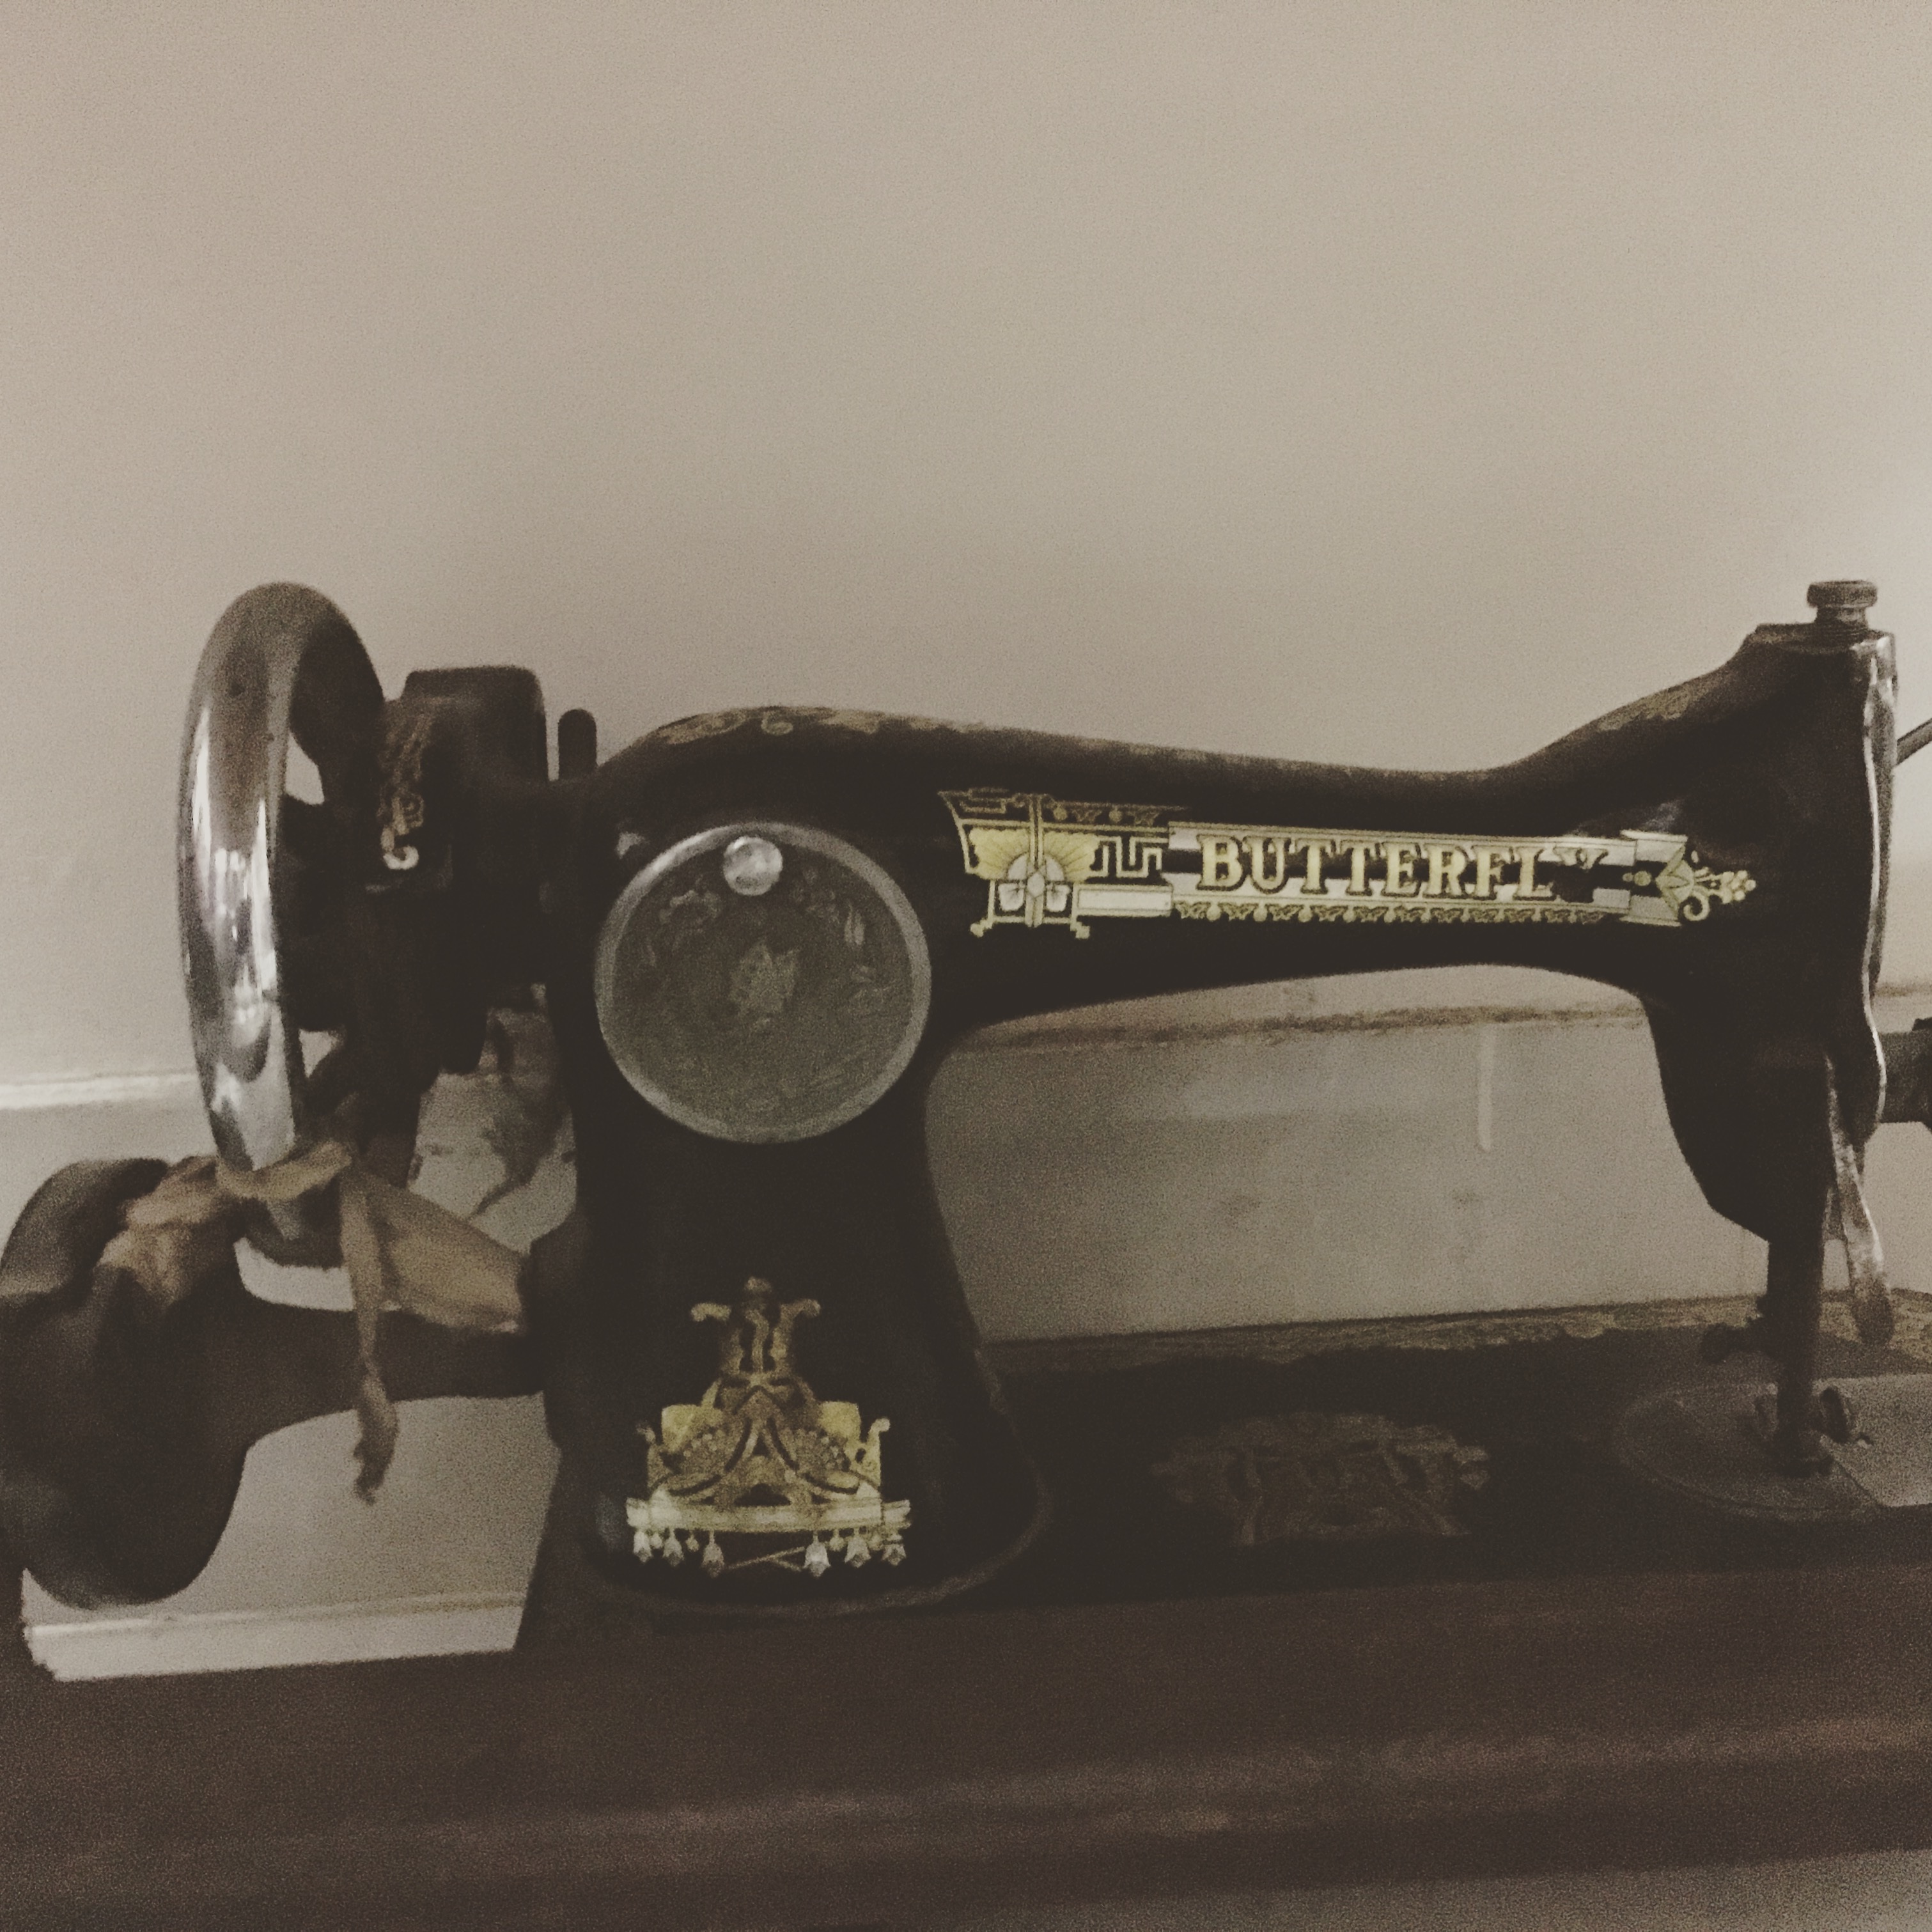
wheel, sewing machine, bumper, art, iron, automotive exterior